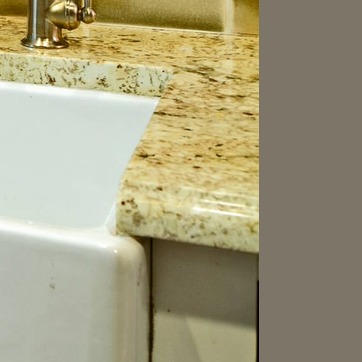
Material: polishedstone